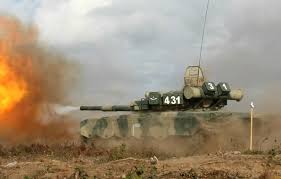
Label: BTR-80